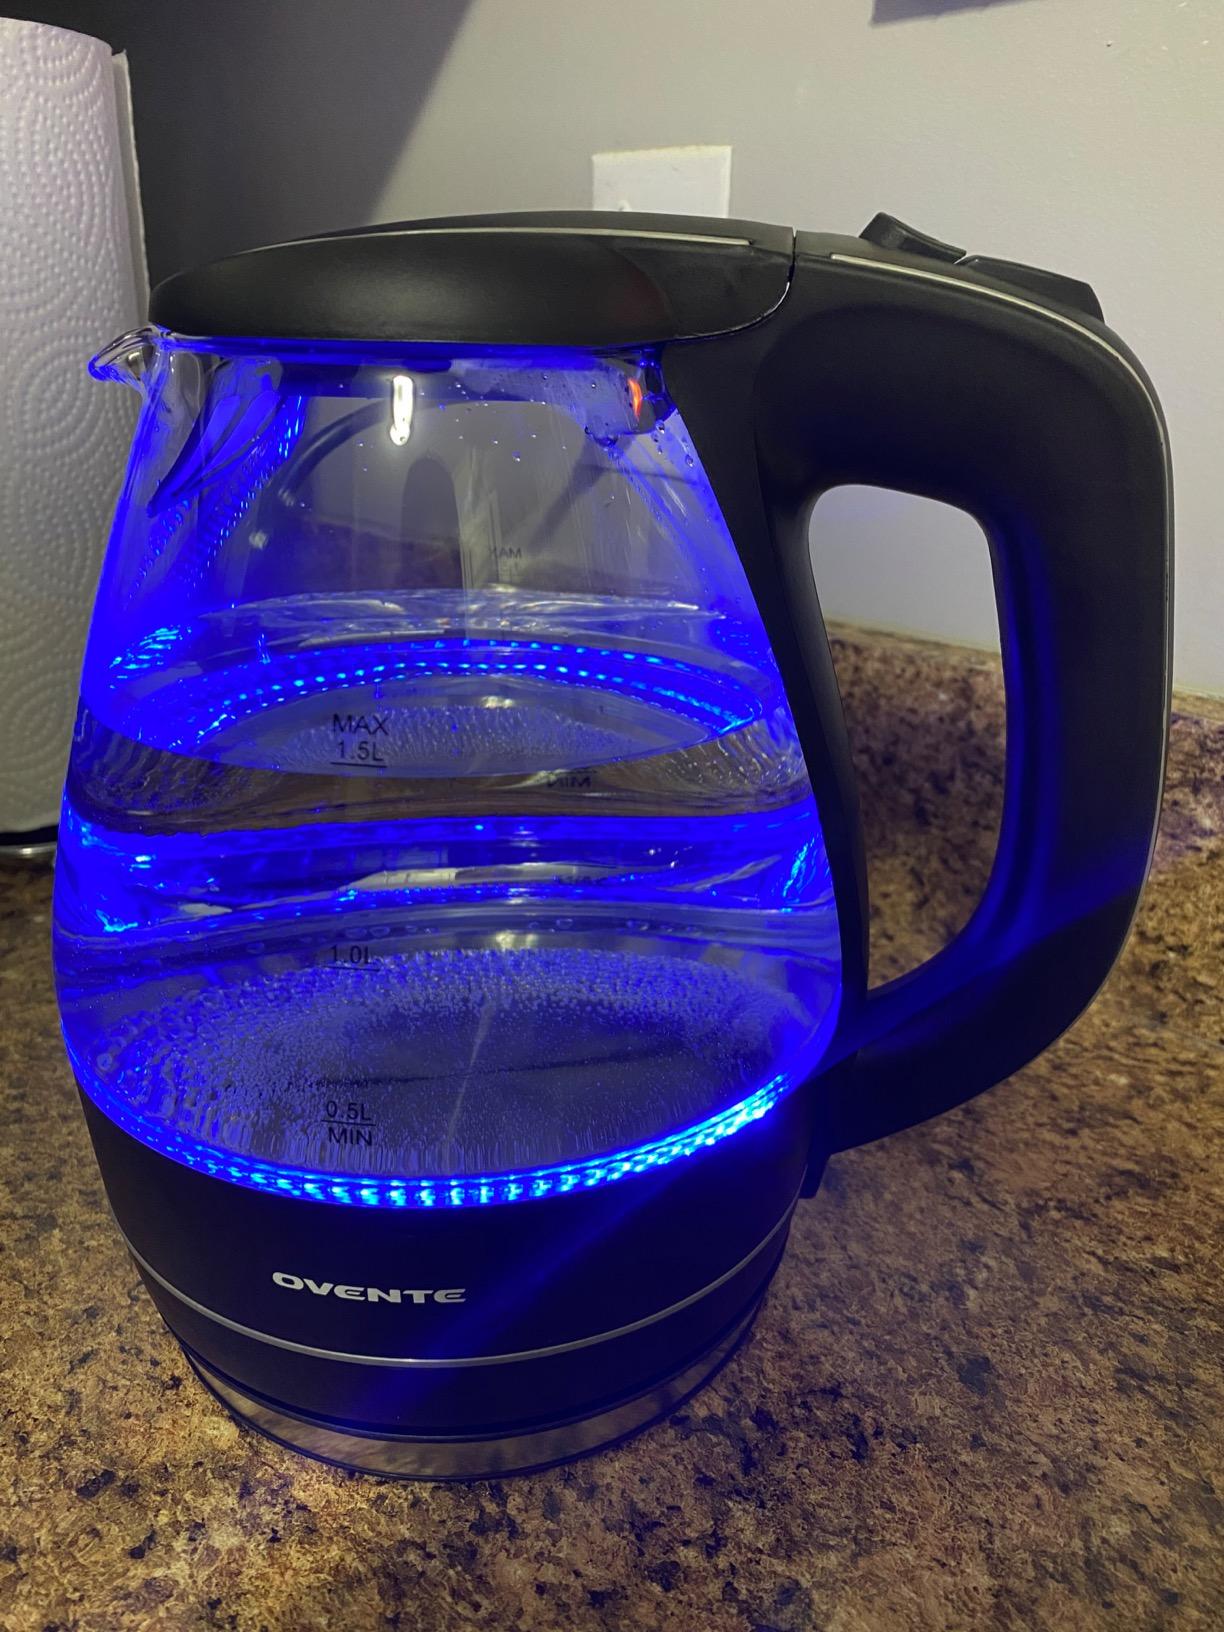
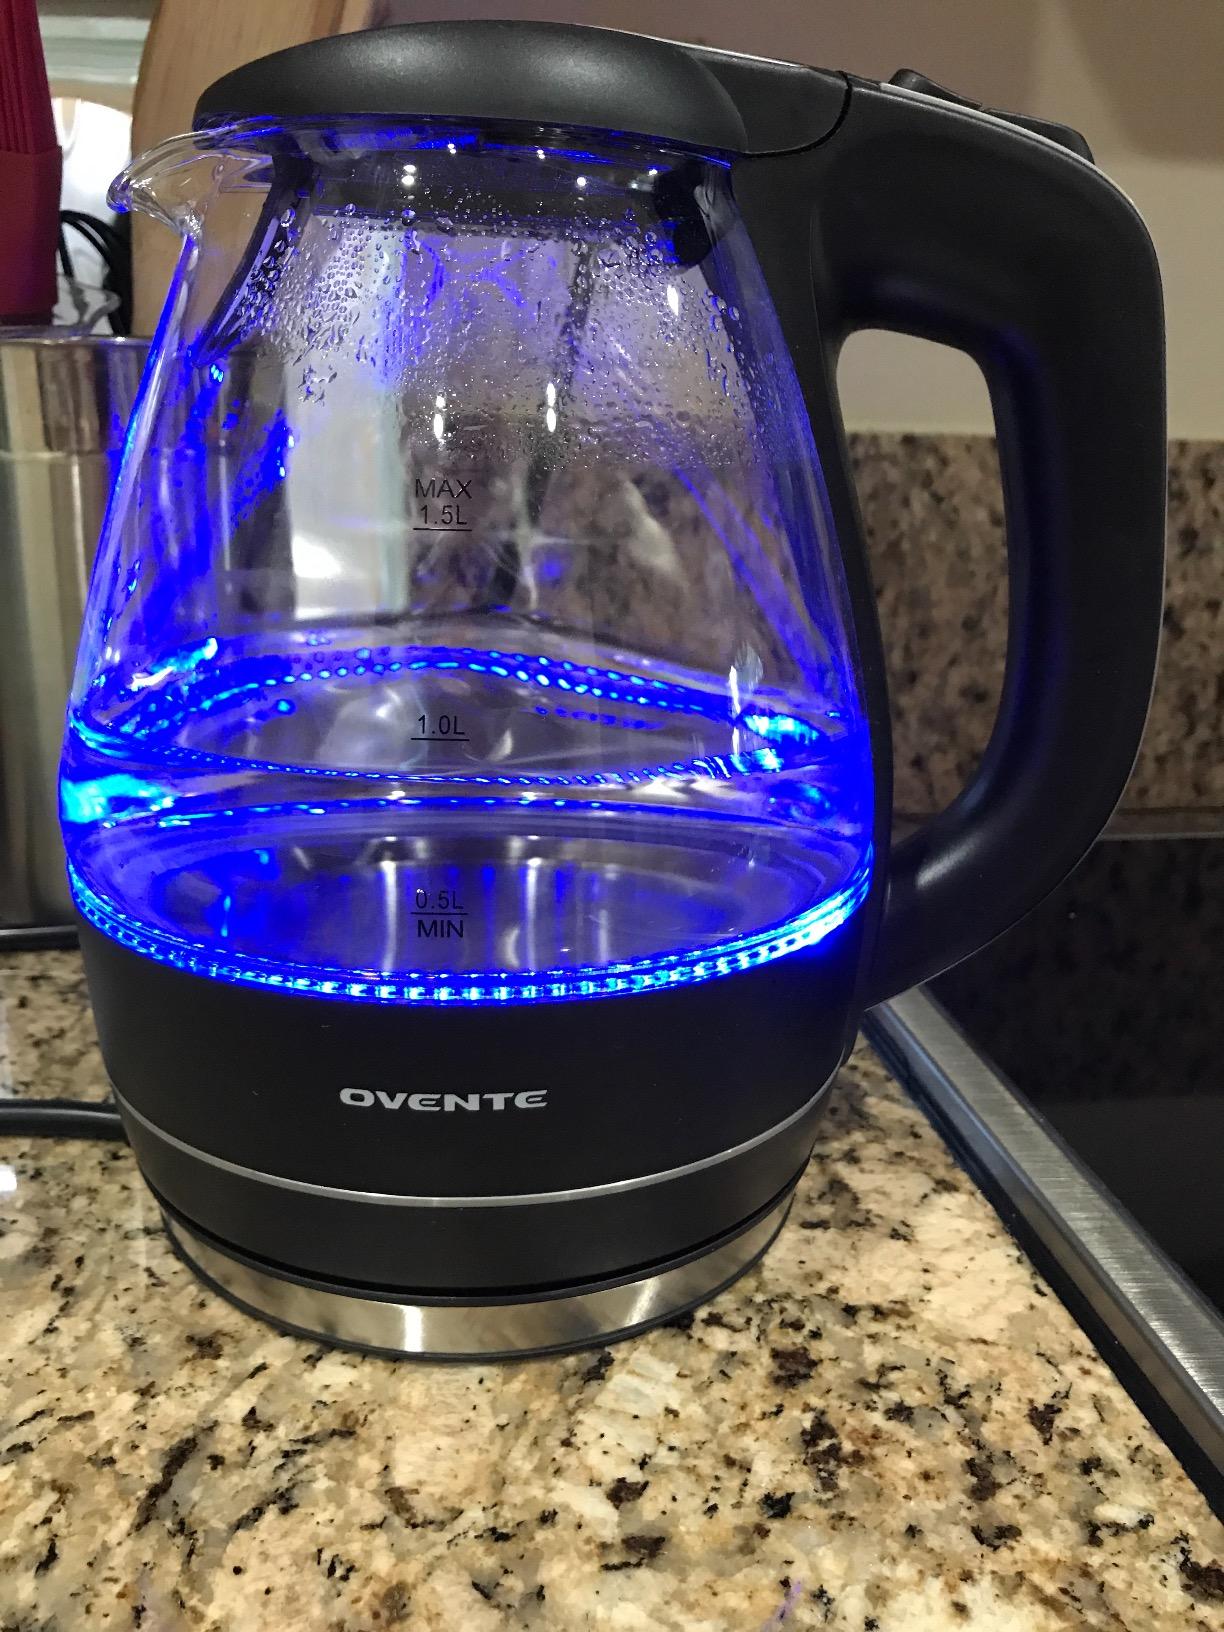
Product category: items_kettle
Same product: yes